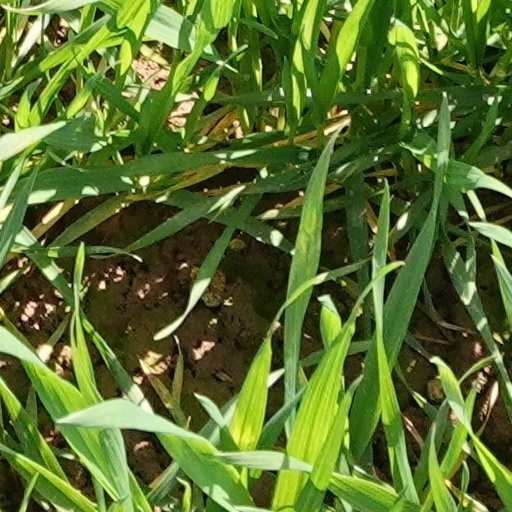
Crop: wheat